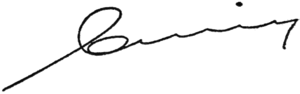
Volodymyr Boryssovytch Hroïsman, né le 20 janvier 1978 à Vinnytsia, est un homme d'État ukrainien, Premier ministre d'Ukraine de 2016 à 2019.